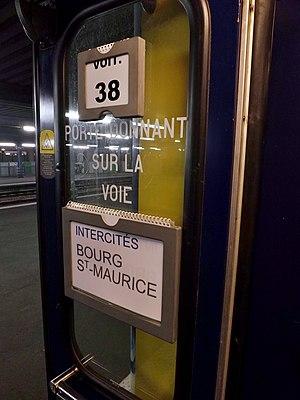
Vue de la porte d'une voiture-couchettes du train de nuit Intercités n° 5705 de Paris à Bourg-Saint-Maurice, peu avant son départ.
Intercités de nuit désigne, depuis 2012, le service de trains de nuit réguliers, proposé par la Société nationale des chemins de fer français, réalisé avec des voitures Corail.